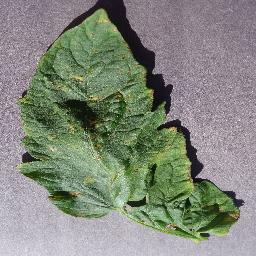
Label: Tomato___Target_Spot